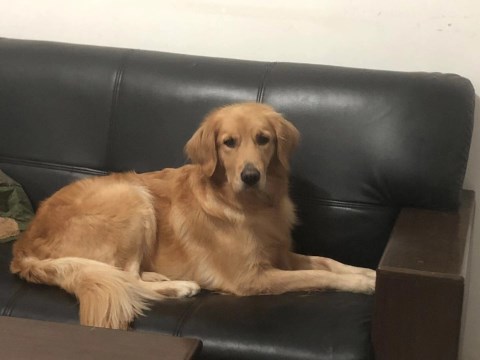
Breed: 5355-n000126-golden_retriever